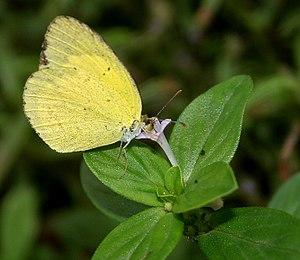
Eurema brigitta est un insecte lépidoptère de la famille des Pieridae, de la sous-famille des Coliadinae et du genre Eurema.